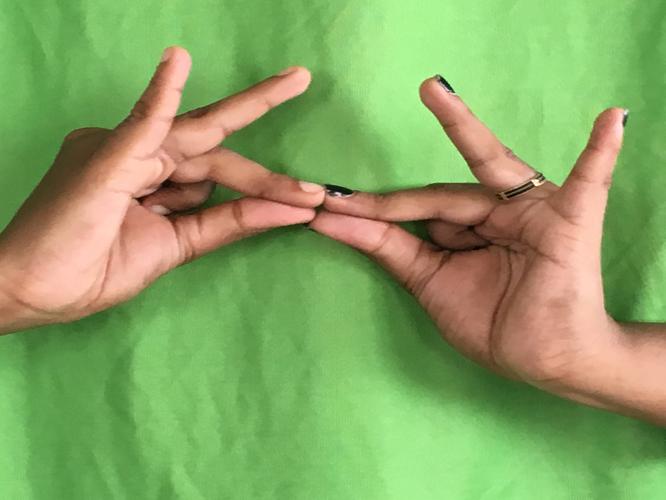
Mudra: Sakata
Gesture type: double_hand